Sojka III

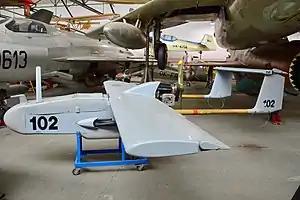
Sojka III in the Kbely Aviation Museum, Prague

Sojka III is an unmanned aerial vehicle (UAV) operated by the Czech Army until it was decommissioned in December 2011.